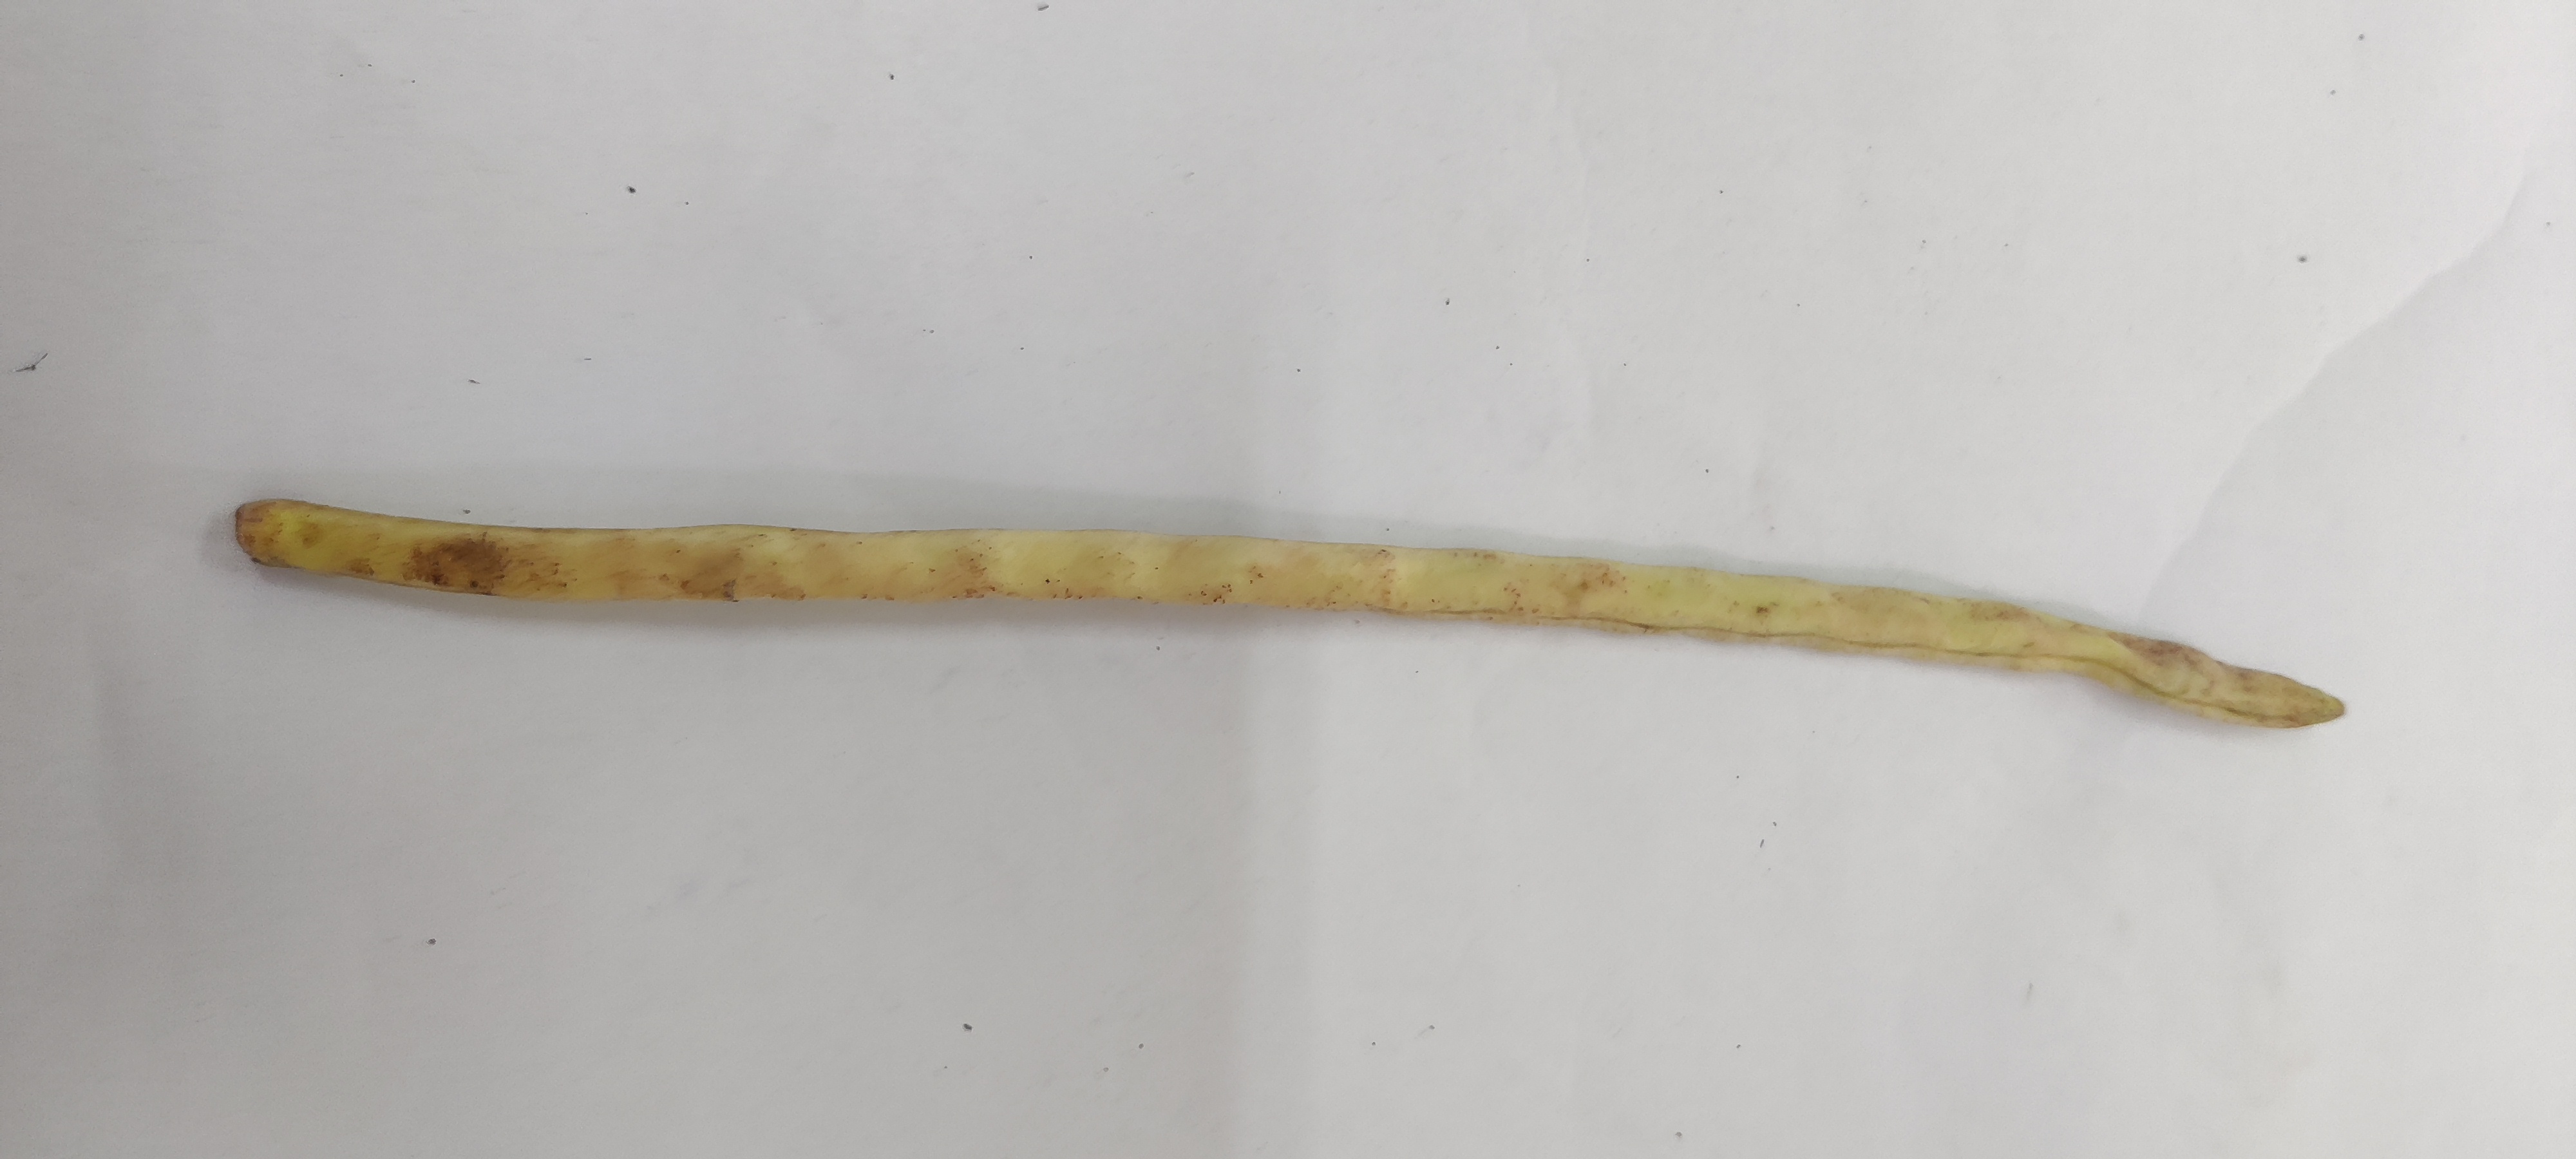
Crop: Cowpea
Condition: Severely Damaged